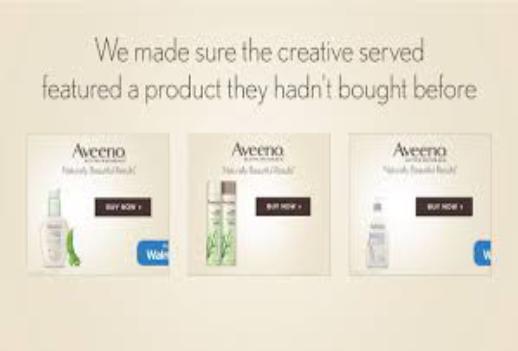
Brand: Aveeno
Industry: Necessities